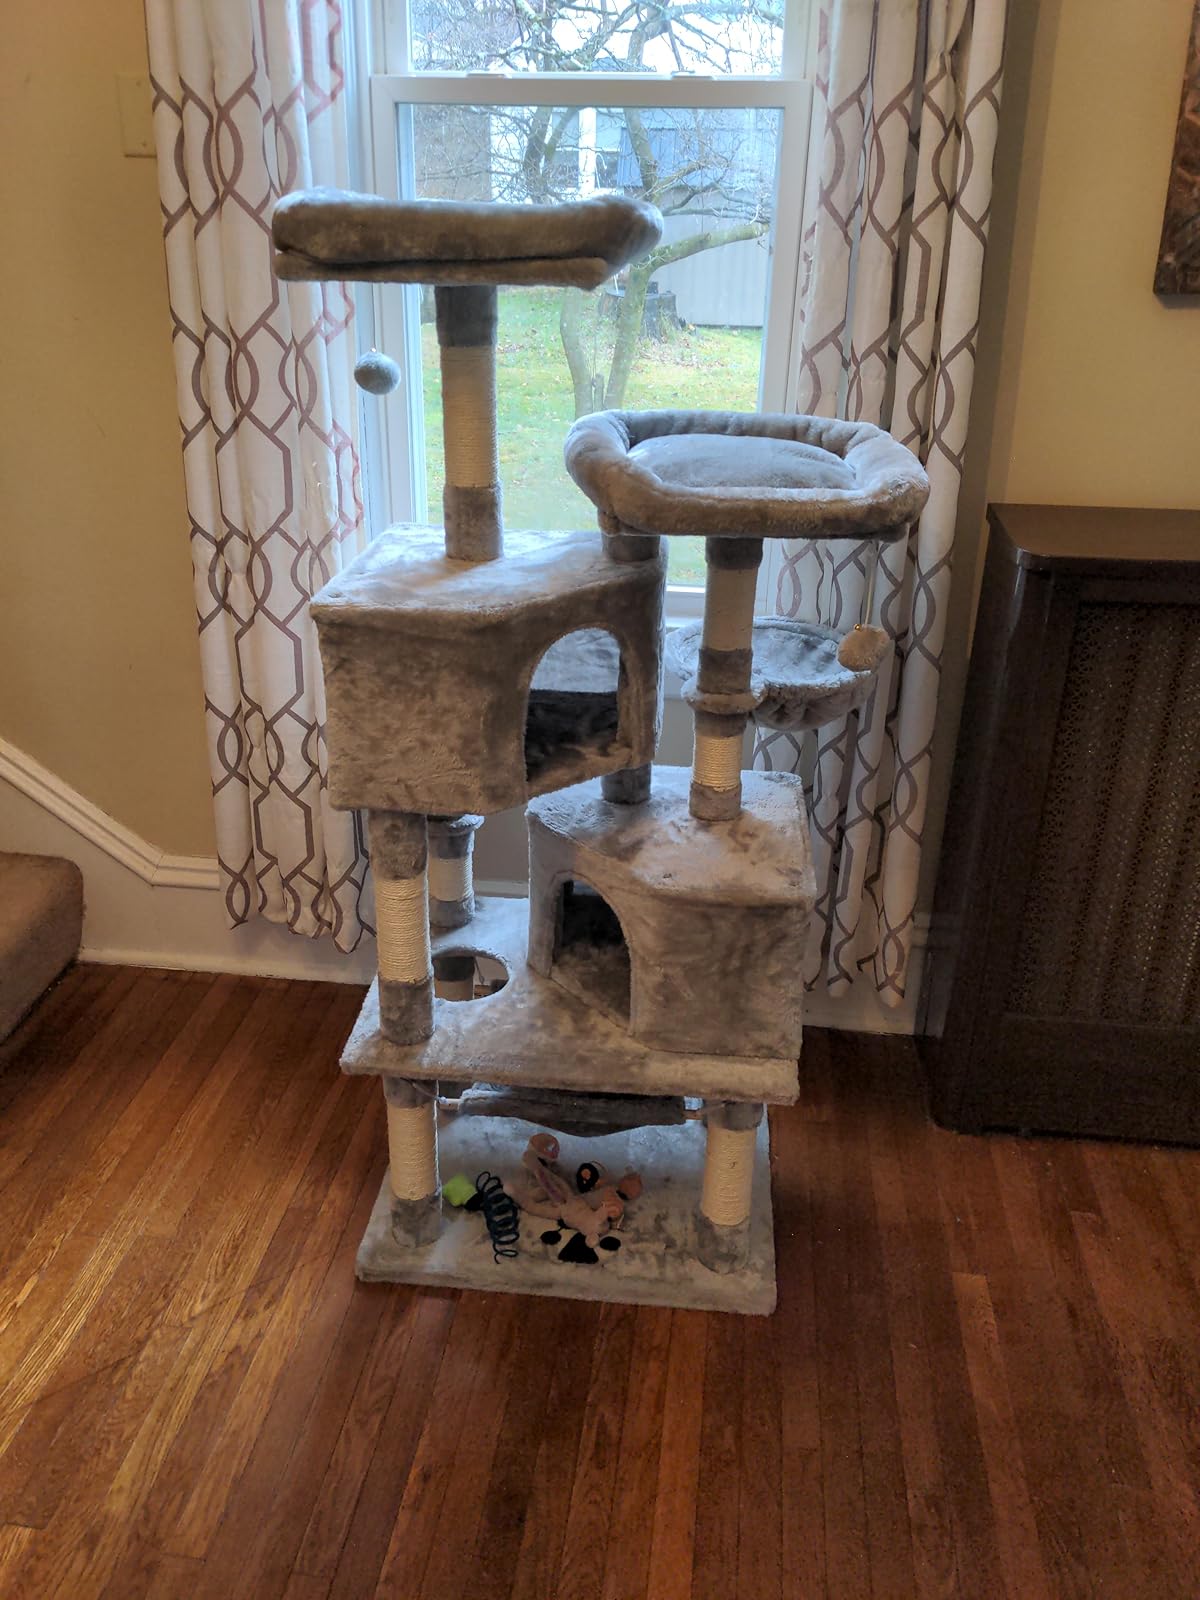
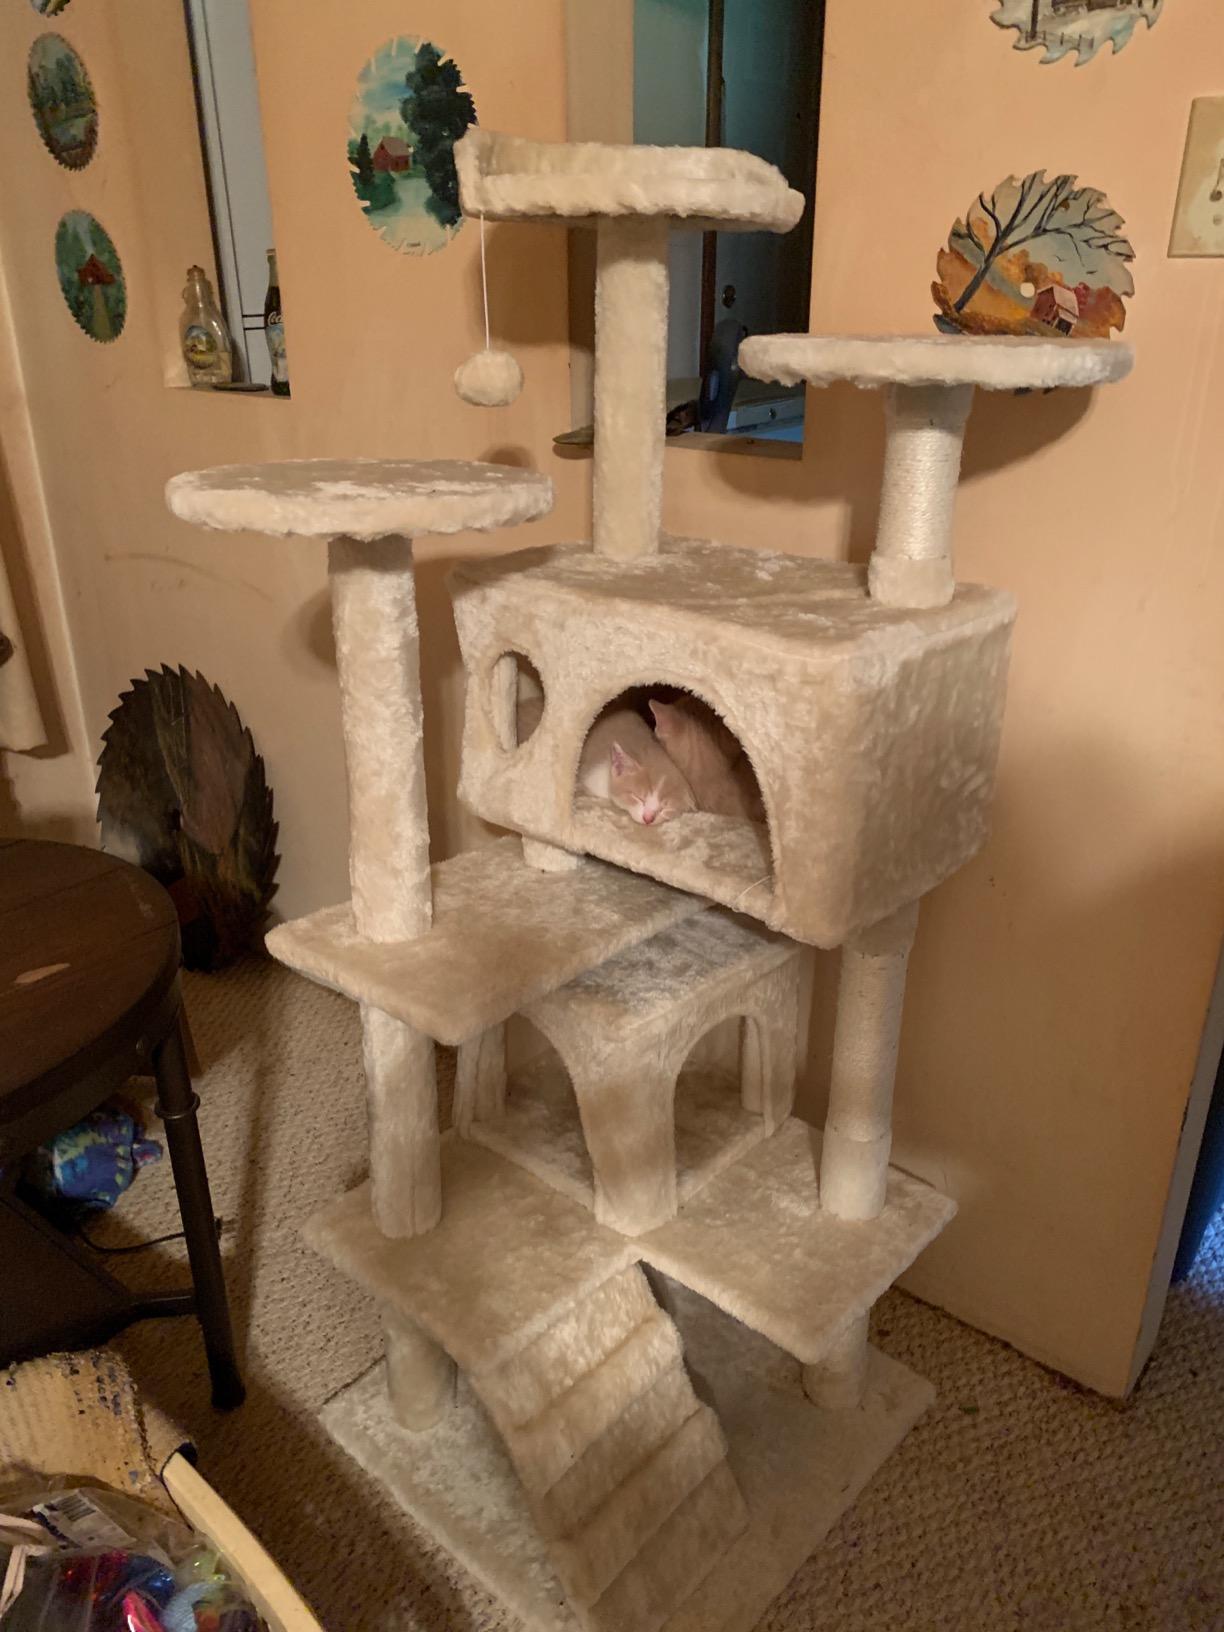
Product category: items_cat tree
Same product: no